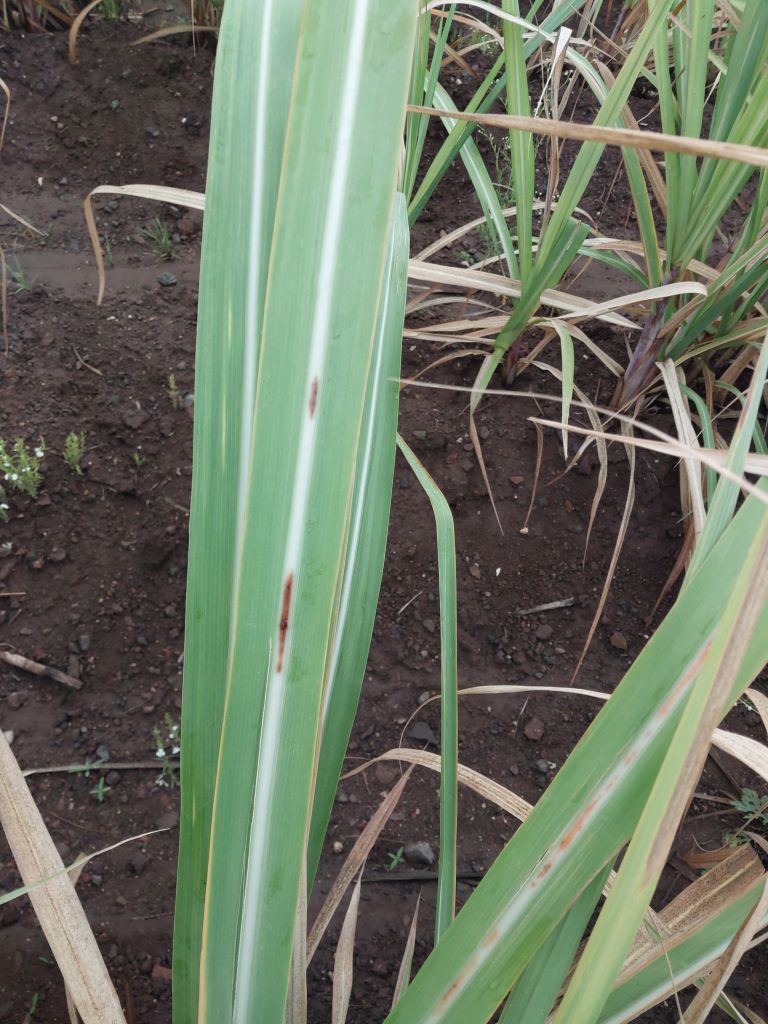
Label: Brown Spot